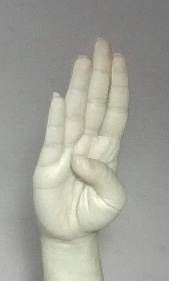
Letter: kaaf